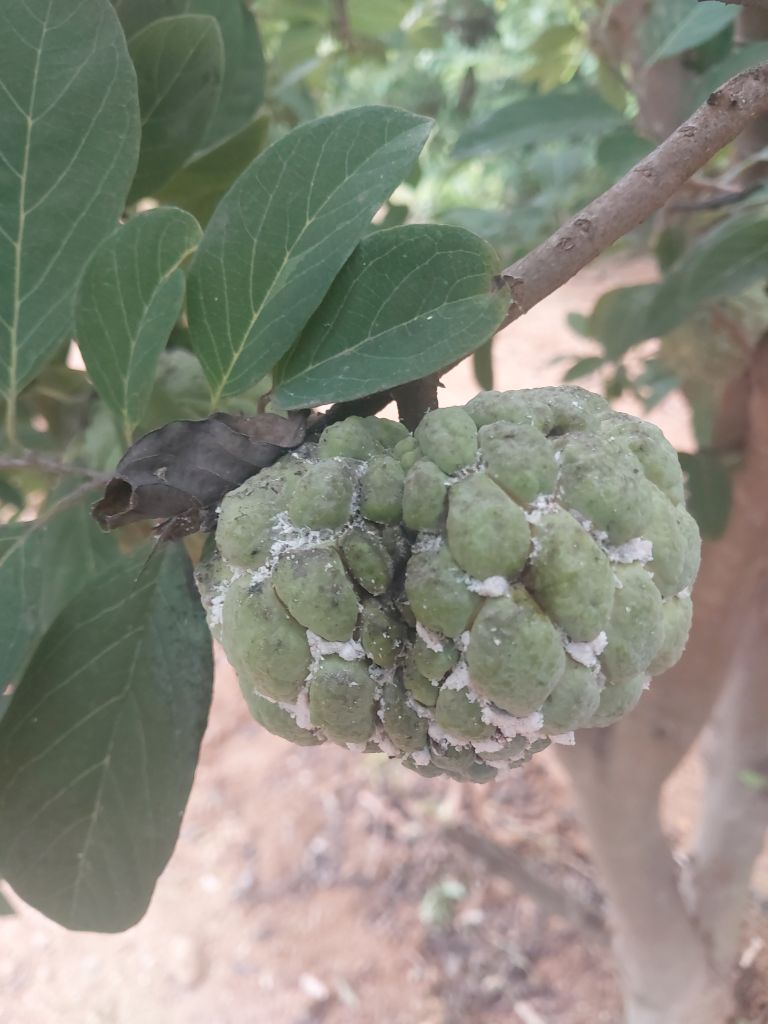
Disease label: Athracnose